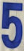
Number: 5